Philip Guthrie Hoffman

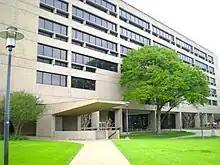
The Philip Guthrie Hoffman Hall at the University of Houston was named after the former president

In 1957, he came to the University of Houston as vice-president and dean of faculties. He served in this capacity until September 1961 when he succeeded Clanton W. Williams as the president of the university. During his time as president, Hoffman helped to found the University of Houston System. He became the system's first chancellor upon resigning from position of president of UH. He remained chancellor of the system until his retirement in 1979. In 1980, UH dedicated the on-campus Philip Guthrie Hoffman Hall in his honor, and upon his death in 2008, President Renu Khator named October 31, "Philip G. Hoffman Day".